List of Sega Saturn games

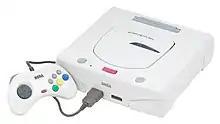
Second model Japanese Sega Saturn

The Sega Saturn is a 32-bit fifth-generation home video game console that was developed by Sega and first released on November 22, 1994. Its games are in CD-ROM format, and its game library contains several arcade ports as well as original titles. There are games on this list not including non-game software and compilations of Saturn games. 775 of those games were released as Japan-only exclusives, which makes up 75% of the list. For games that were announced or in development for the Saturn, but never released, see the list of cancelled Sega Saturn games.